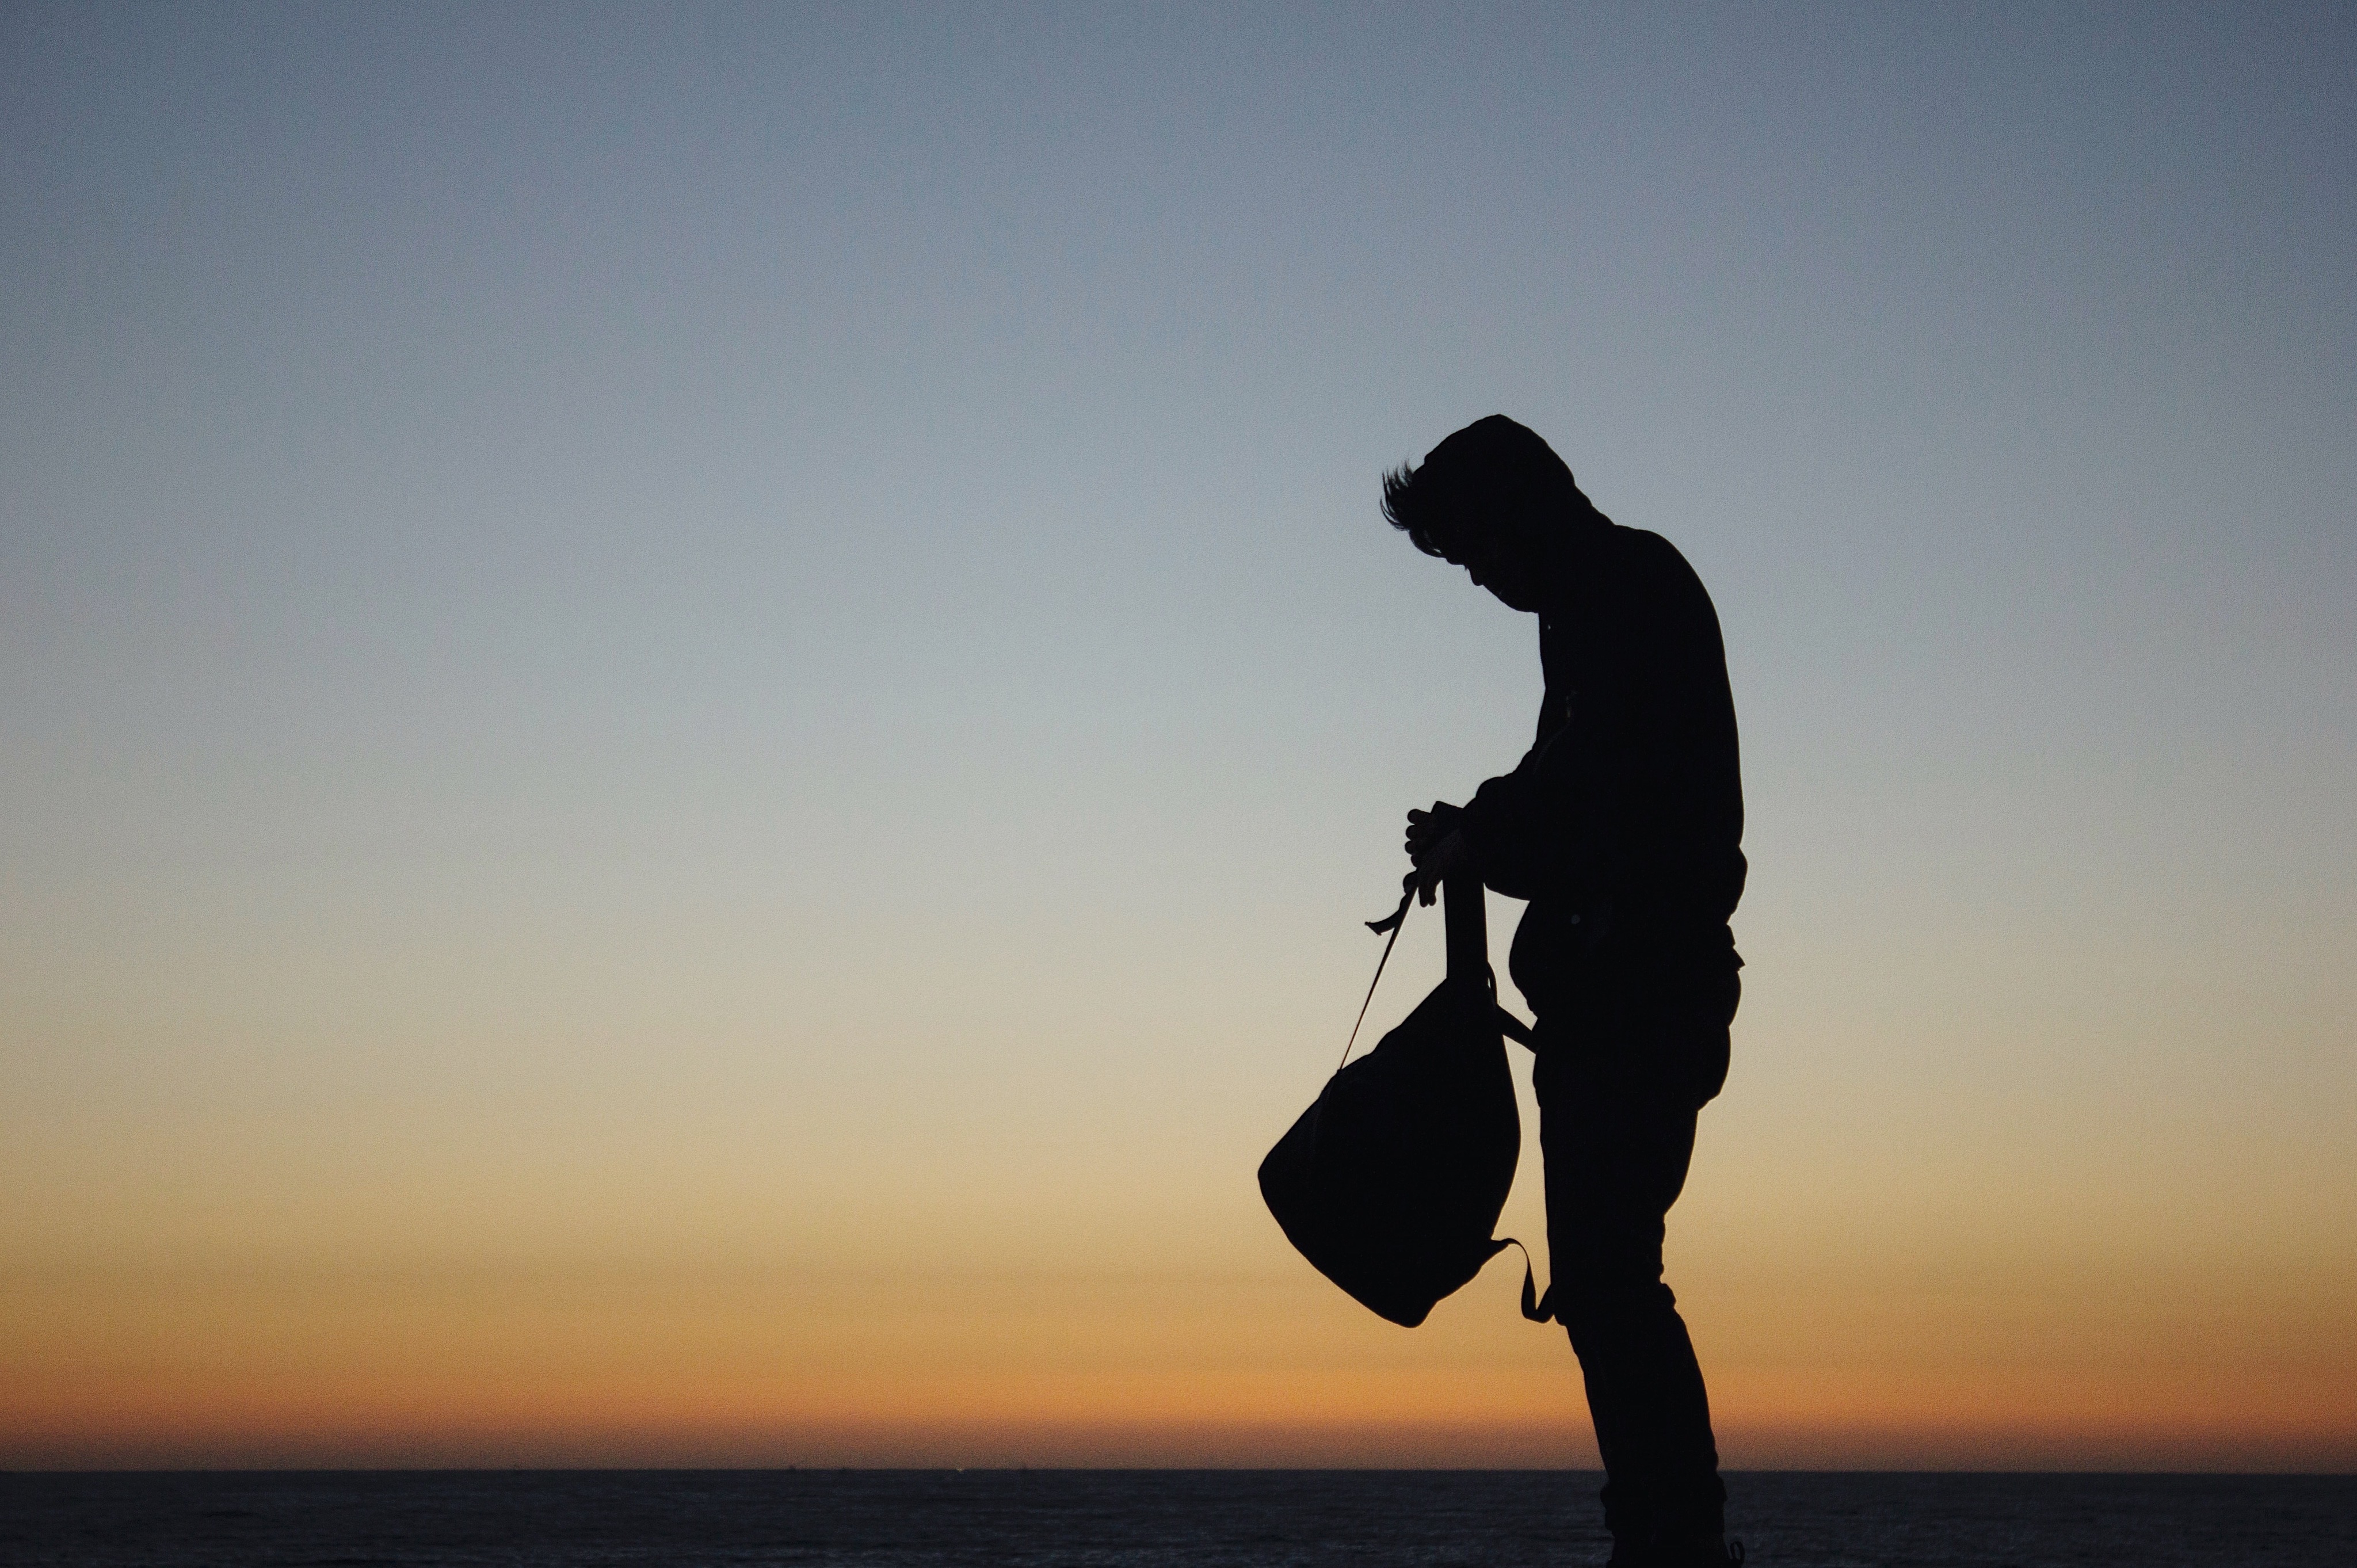
silhouette, sky, horizon, backlighting, standing, sea, ocean, human, recreation, photography, sunset, sunrise, adventure, beach, coast